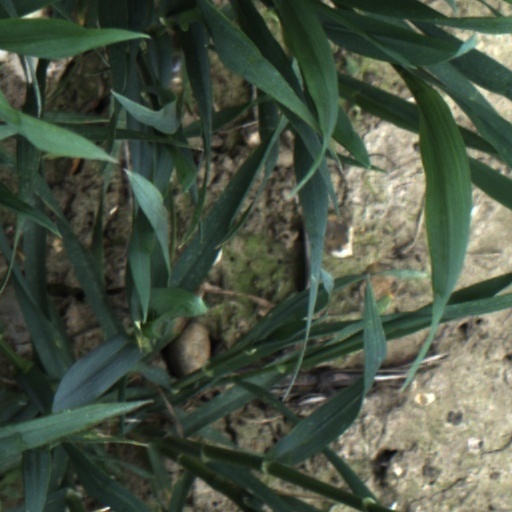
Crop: wheat